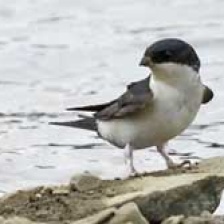
Species: COMMON HOUSE MARTIN
Scientific name: DELICHON URBICUM